United Nations Security Council Resolution 1528

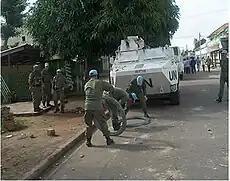
UNOCI personnel

United Nations Security Council resolution 1528, adopted unanimously on 27 February 2004, after recalling resolutions 1464 (2003), 1479 (2003), 1498 (2003), 1514 (2003) and 1527 (2004) on the situation in Côte d'Ivoire (Ivory Coast), the council established the United Nations Operation in Côte d'Ivoire (UNOCI) for an initial period of twelve months.